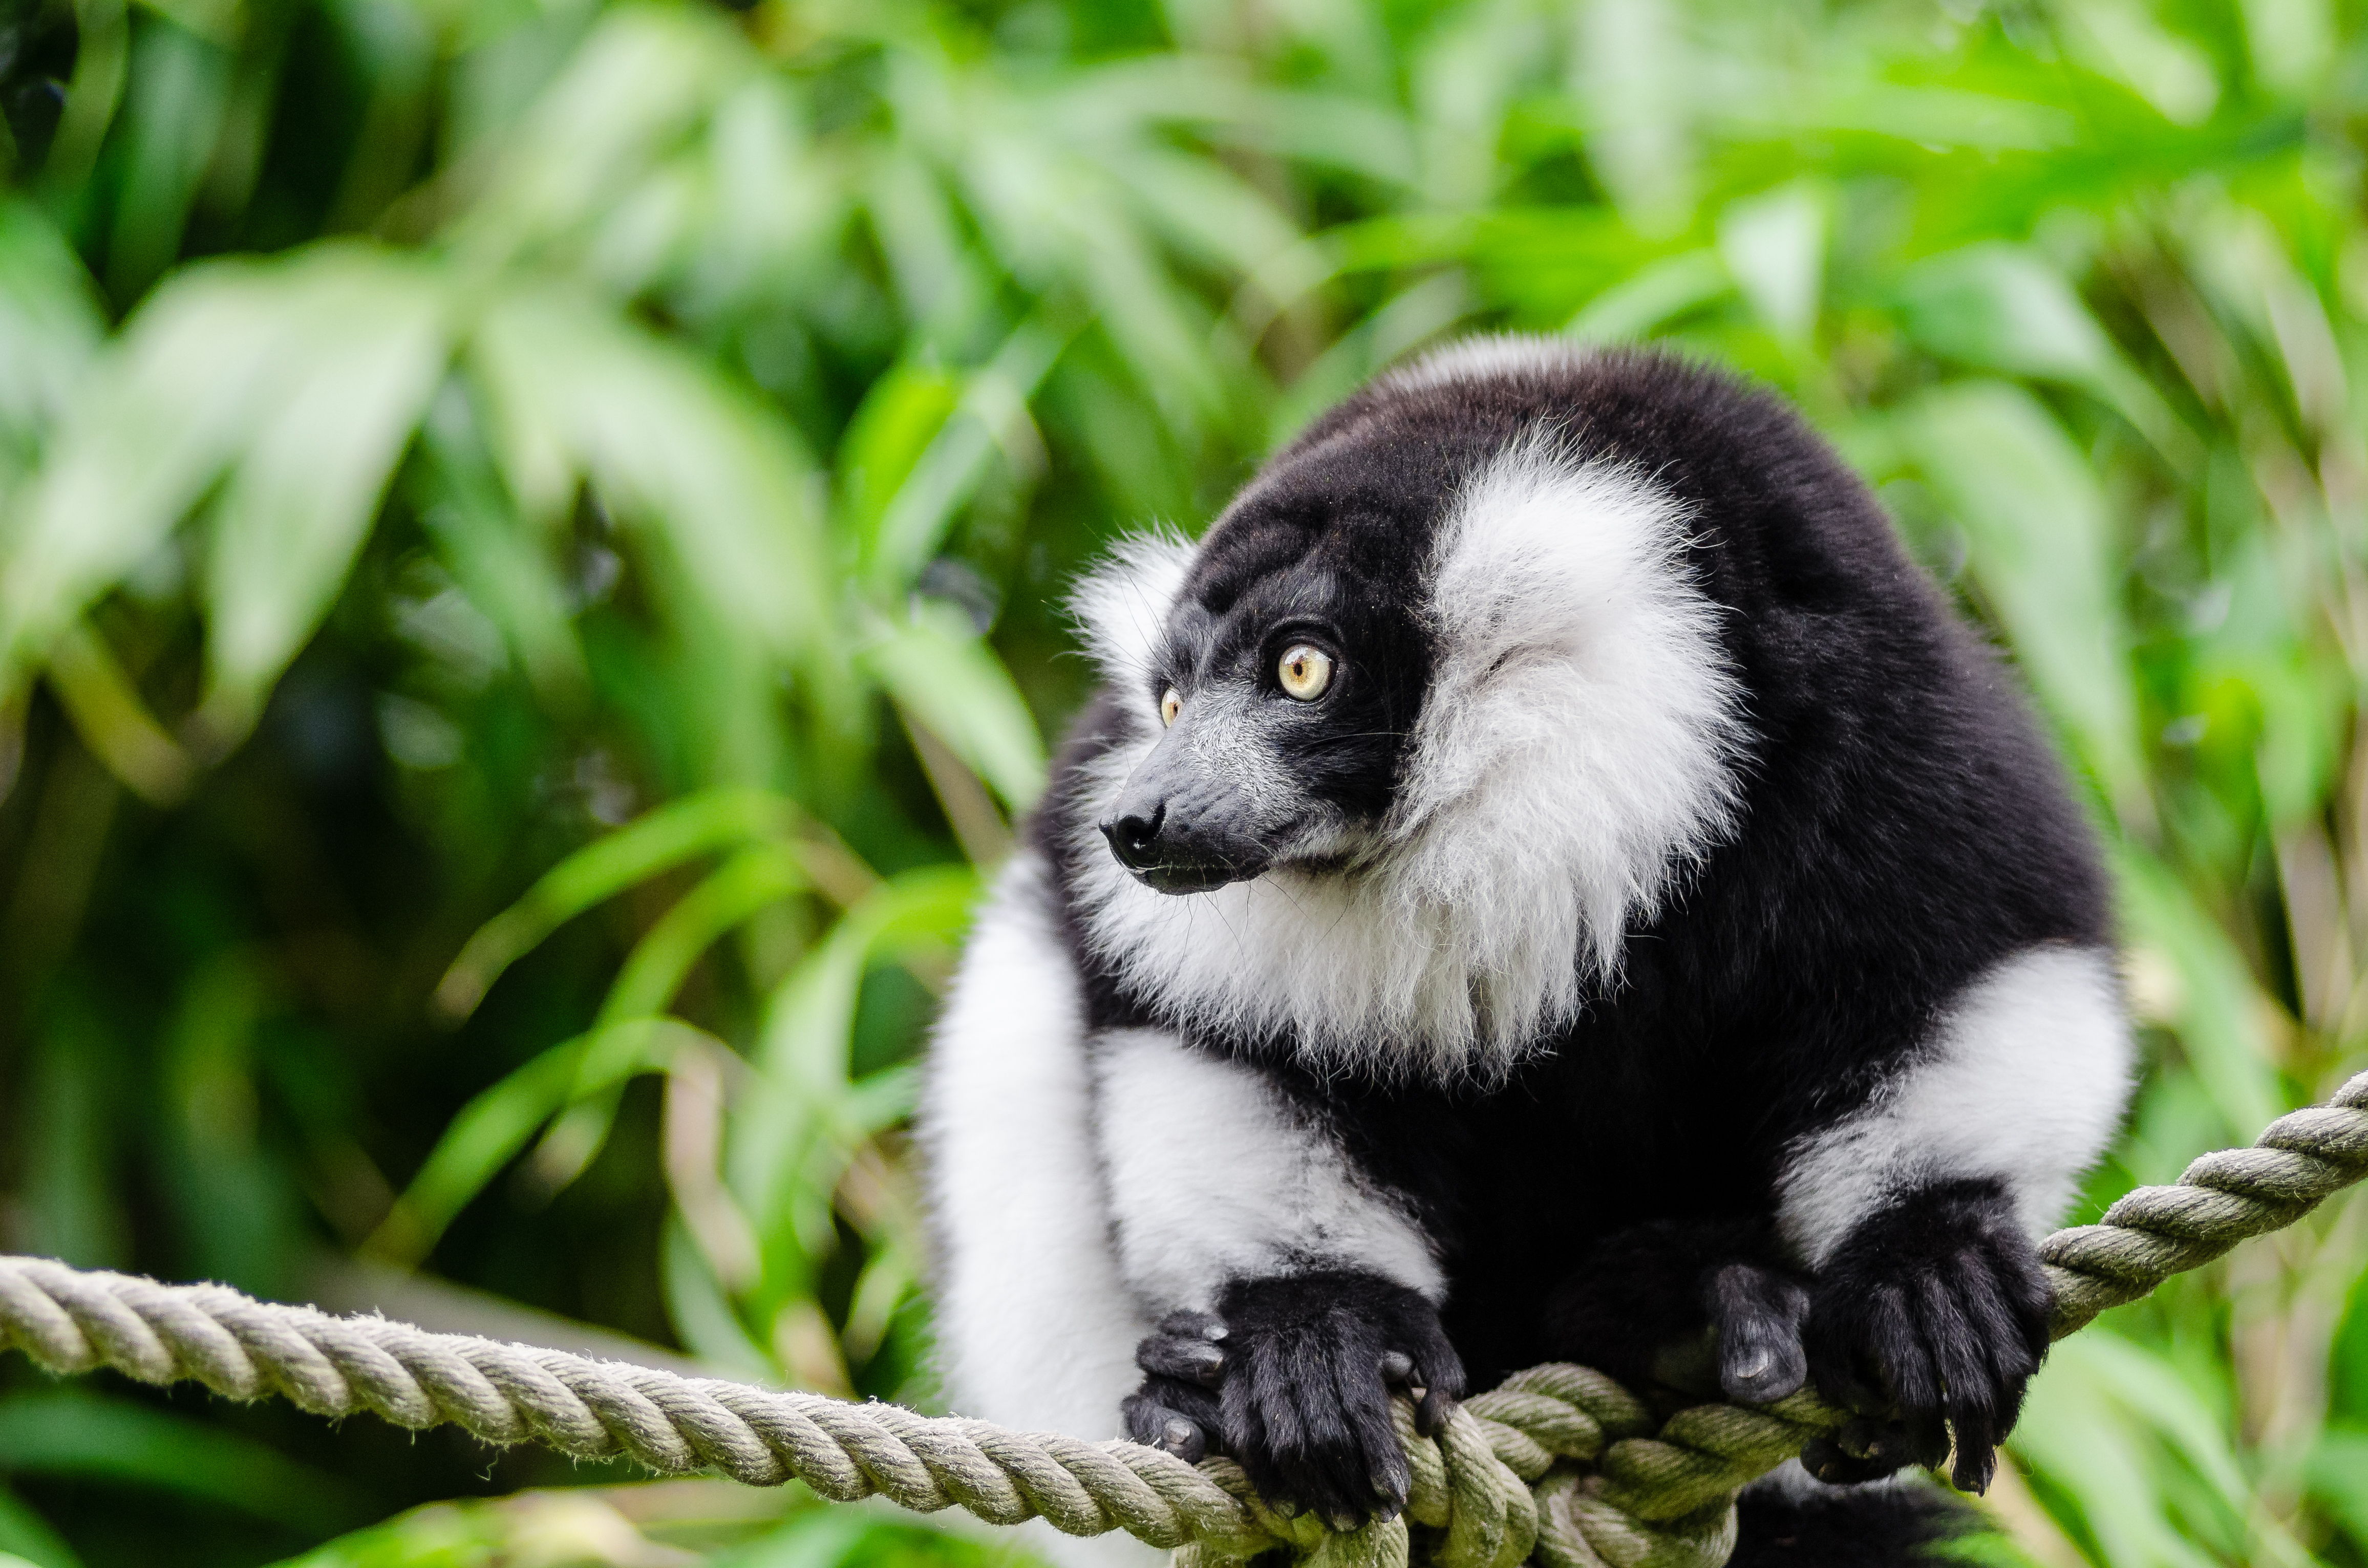
white, animal, wildlife, zoo, mammal, black, fauna, primate, eyes, gibbon, madagascar, vertebrate, germany, deutschland, schwarz, tier, augen, grn, lemur, tierpark, madagaskar, ruffed, weiser, vari, lemuren, new world monkey